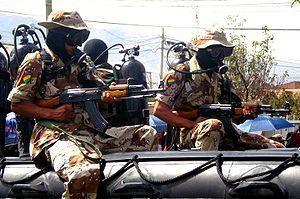
Il existe une Marine bolivienne, bien que le pays ait perdu son accès à la mer pendant la guerre du Pacifique en 1879. La Bolivie a de grandes rivières affluentes de l'Amazone qui sont patrouillées par cette marine fluviale pour lutter contre le trafic, de drogues ou autres et un accès au bassin de la Plata via Puerto Busch sur le Río Paraguay. Il y a aussi une présence navale bolivienne sur le lac Titicaca, le plus haut lac navigable au monde, lac partagé en son milieu par la frontière péruvienne.